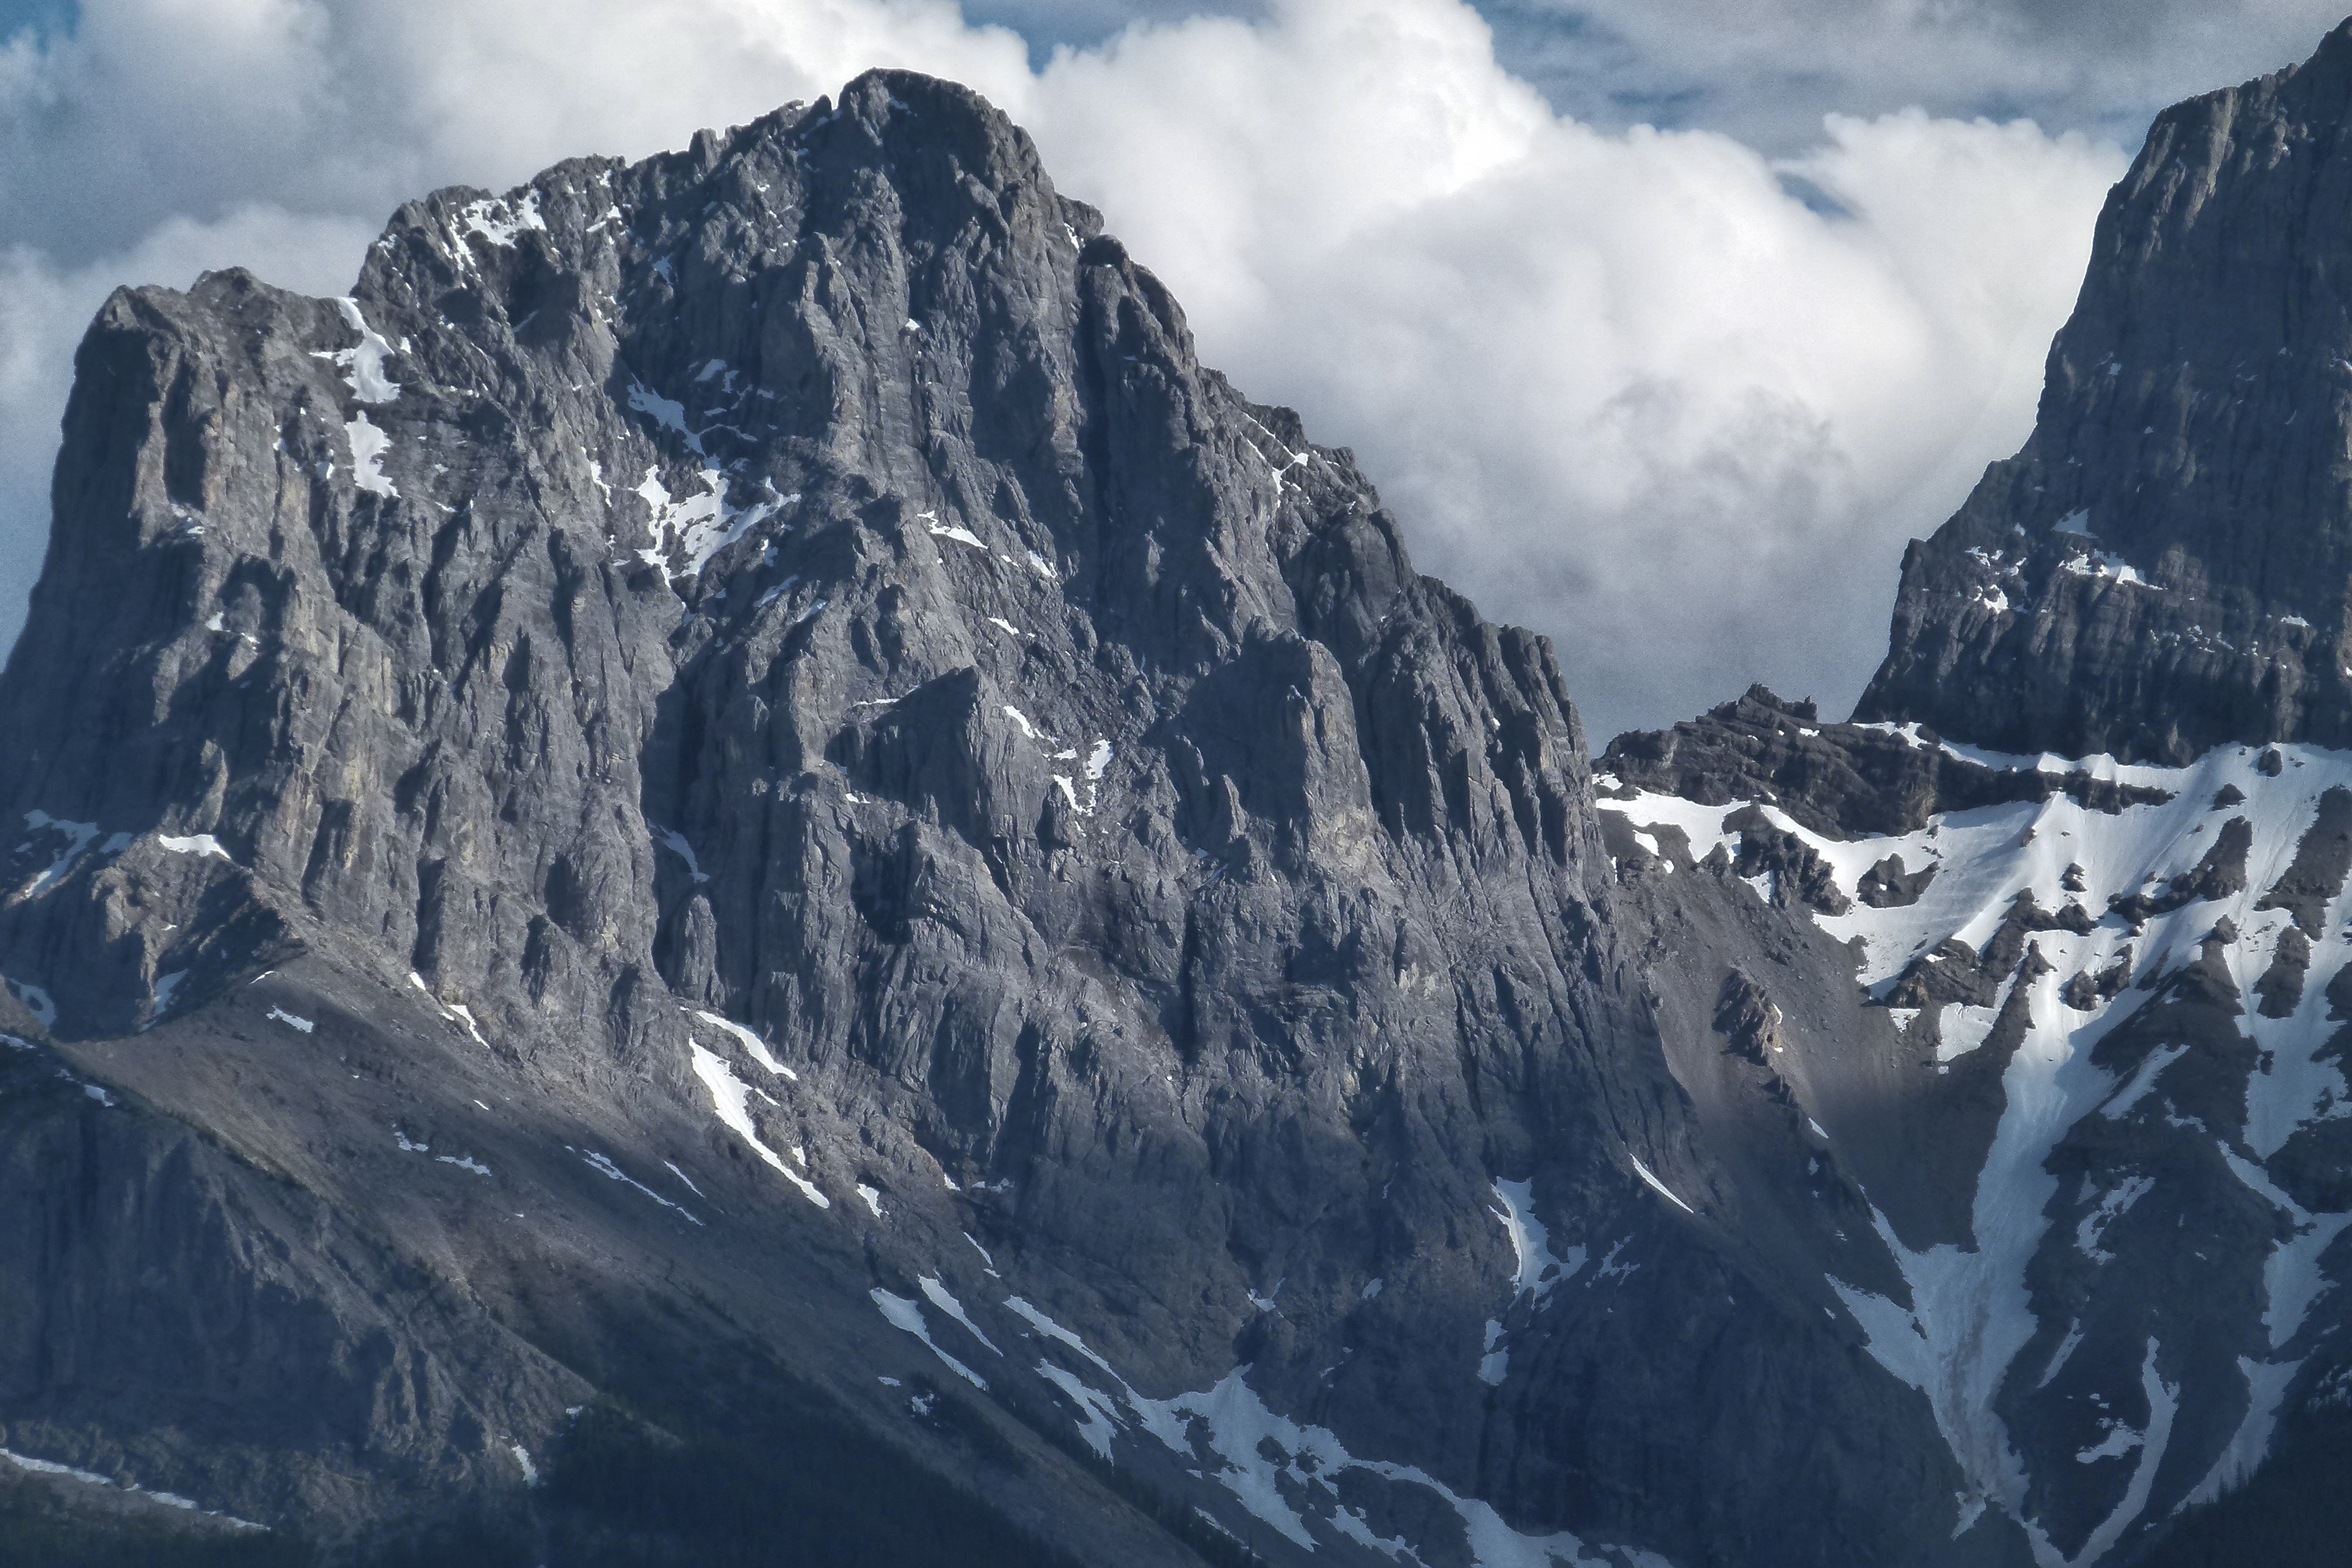
landscape, nature, mountain, snow, sky, adventure, mountain range, summer, high, glacier, natural, scenery, fjord, ridge, summit, mountaineering, clouds, alps, canada, cirque, landform, british columbia, rocky mountain, mountain pass, geographical feature, mountainous landforms, glacial landform, geological phenomenon